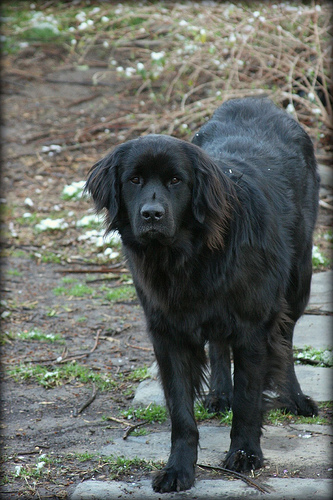
Animal: dog
Breed: newfoundland